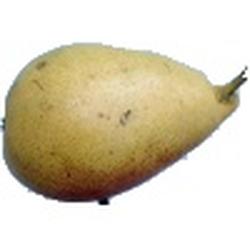
Label: Pear